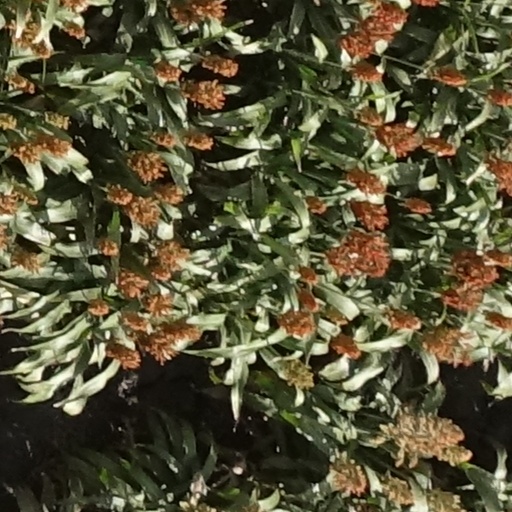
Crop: sorghum